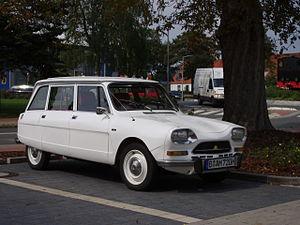
La Citroën Ami 6 est une berline et un break produits par le constructeur automobile français Citroën de 1961 à 1969. L'Ami 8 prendra le relais jusqu'en 1978. L'objectif premier était de proposer à la clientèle un compromis entre deux modèles, la DS en haut de gamme, et la 2 CV qui constituait un minimum automobile.